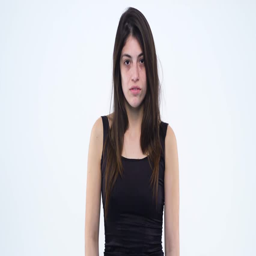
emotional girl on a light background .